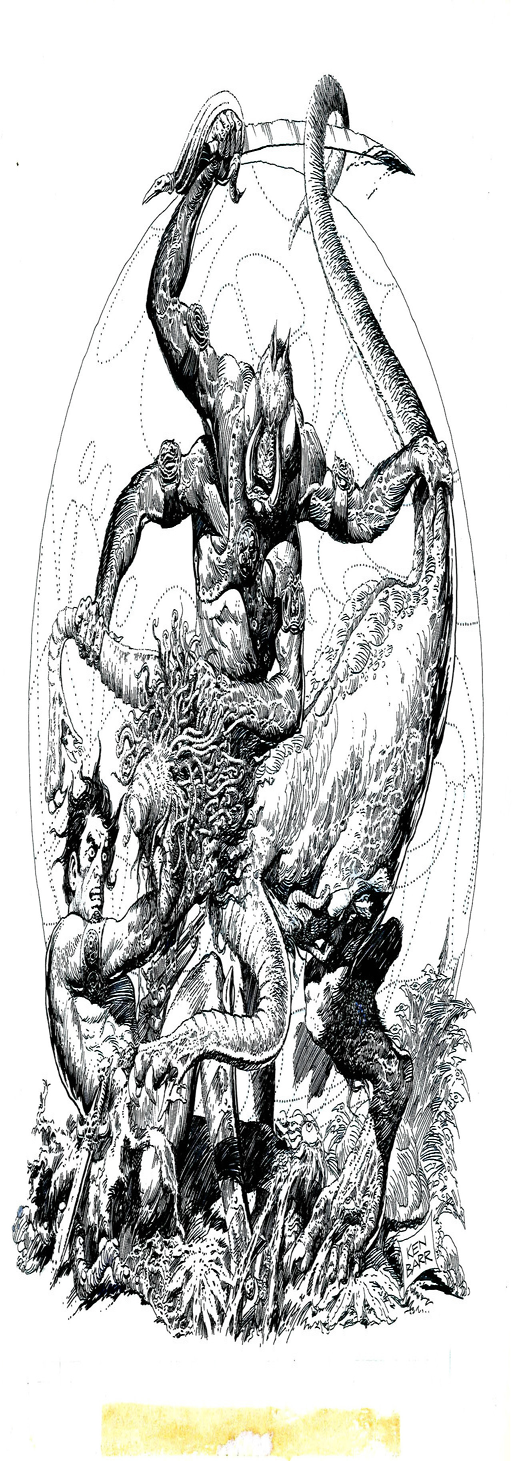
original illustration by person for an edition of speculative fiction book , the second book in the series , undated .